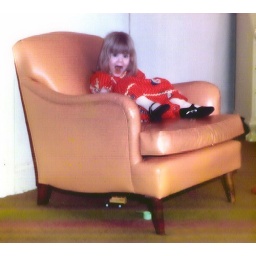
girls kristianna in grandpas chair